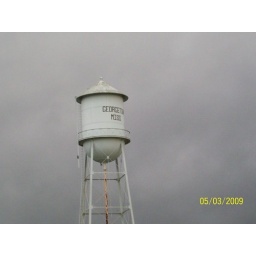
water tower in georgetown, ms